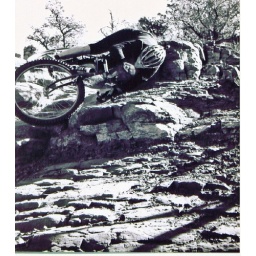
crashing my '86 rock lobster singlespeed (conversion) #006 like a dork @ little horse trail near sedona, az.